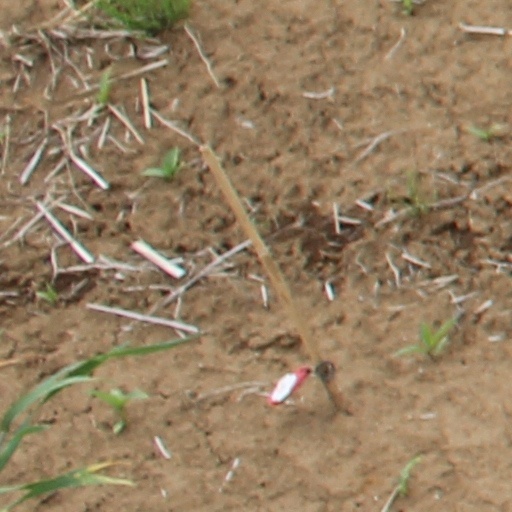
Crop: wheat